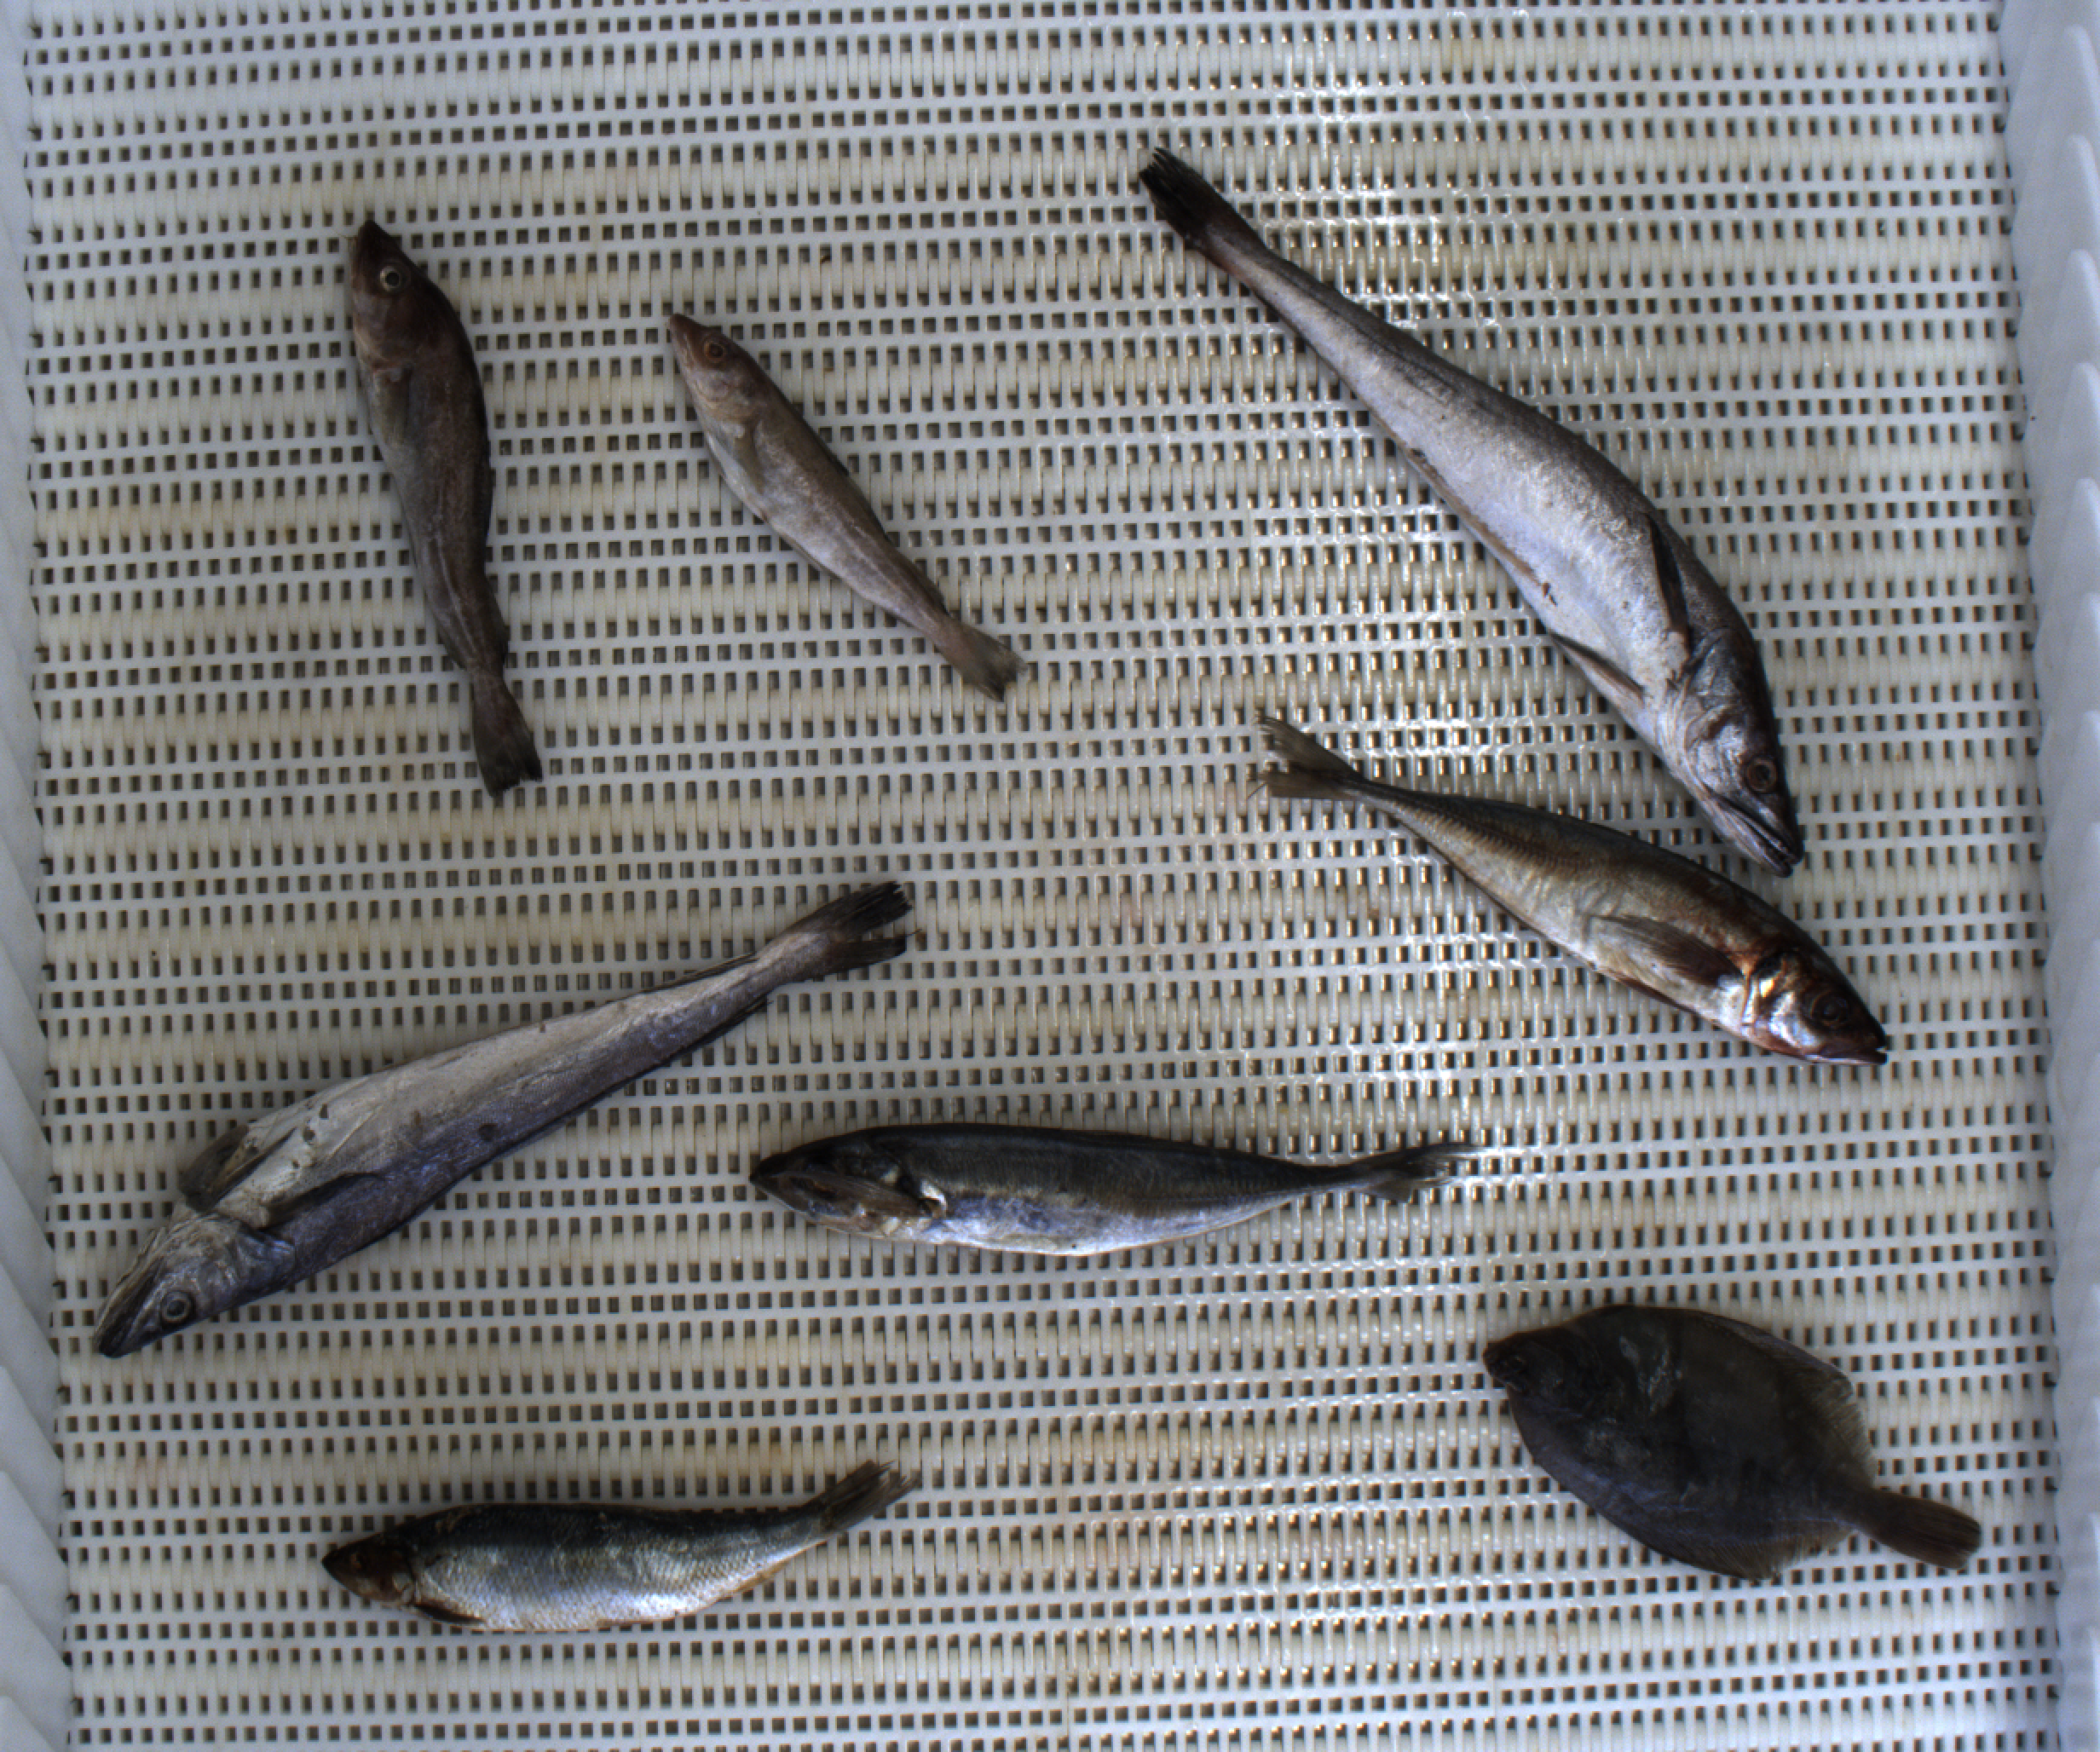
Total fish: 8
Cod: 2
Haddock: 0
Whiting: 0
Hake: 2
Horse mackerel: 2
Saithe: 0
Other: 2